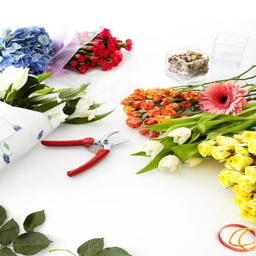
tv network gave stars a flower arranging challenge using store - bought flowers and unique containers .